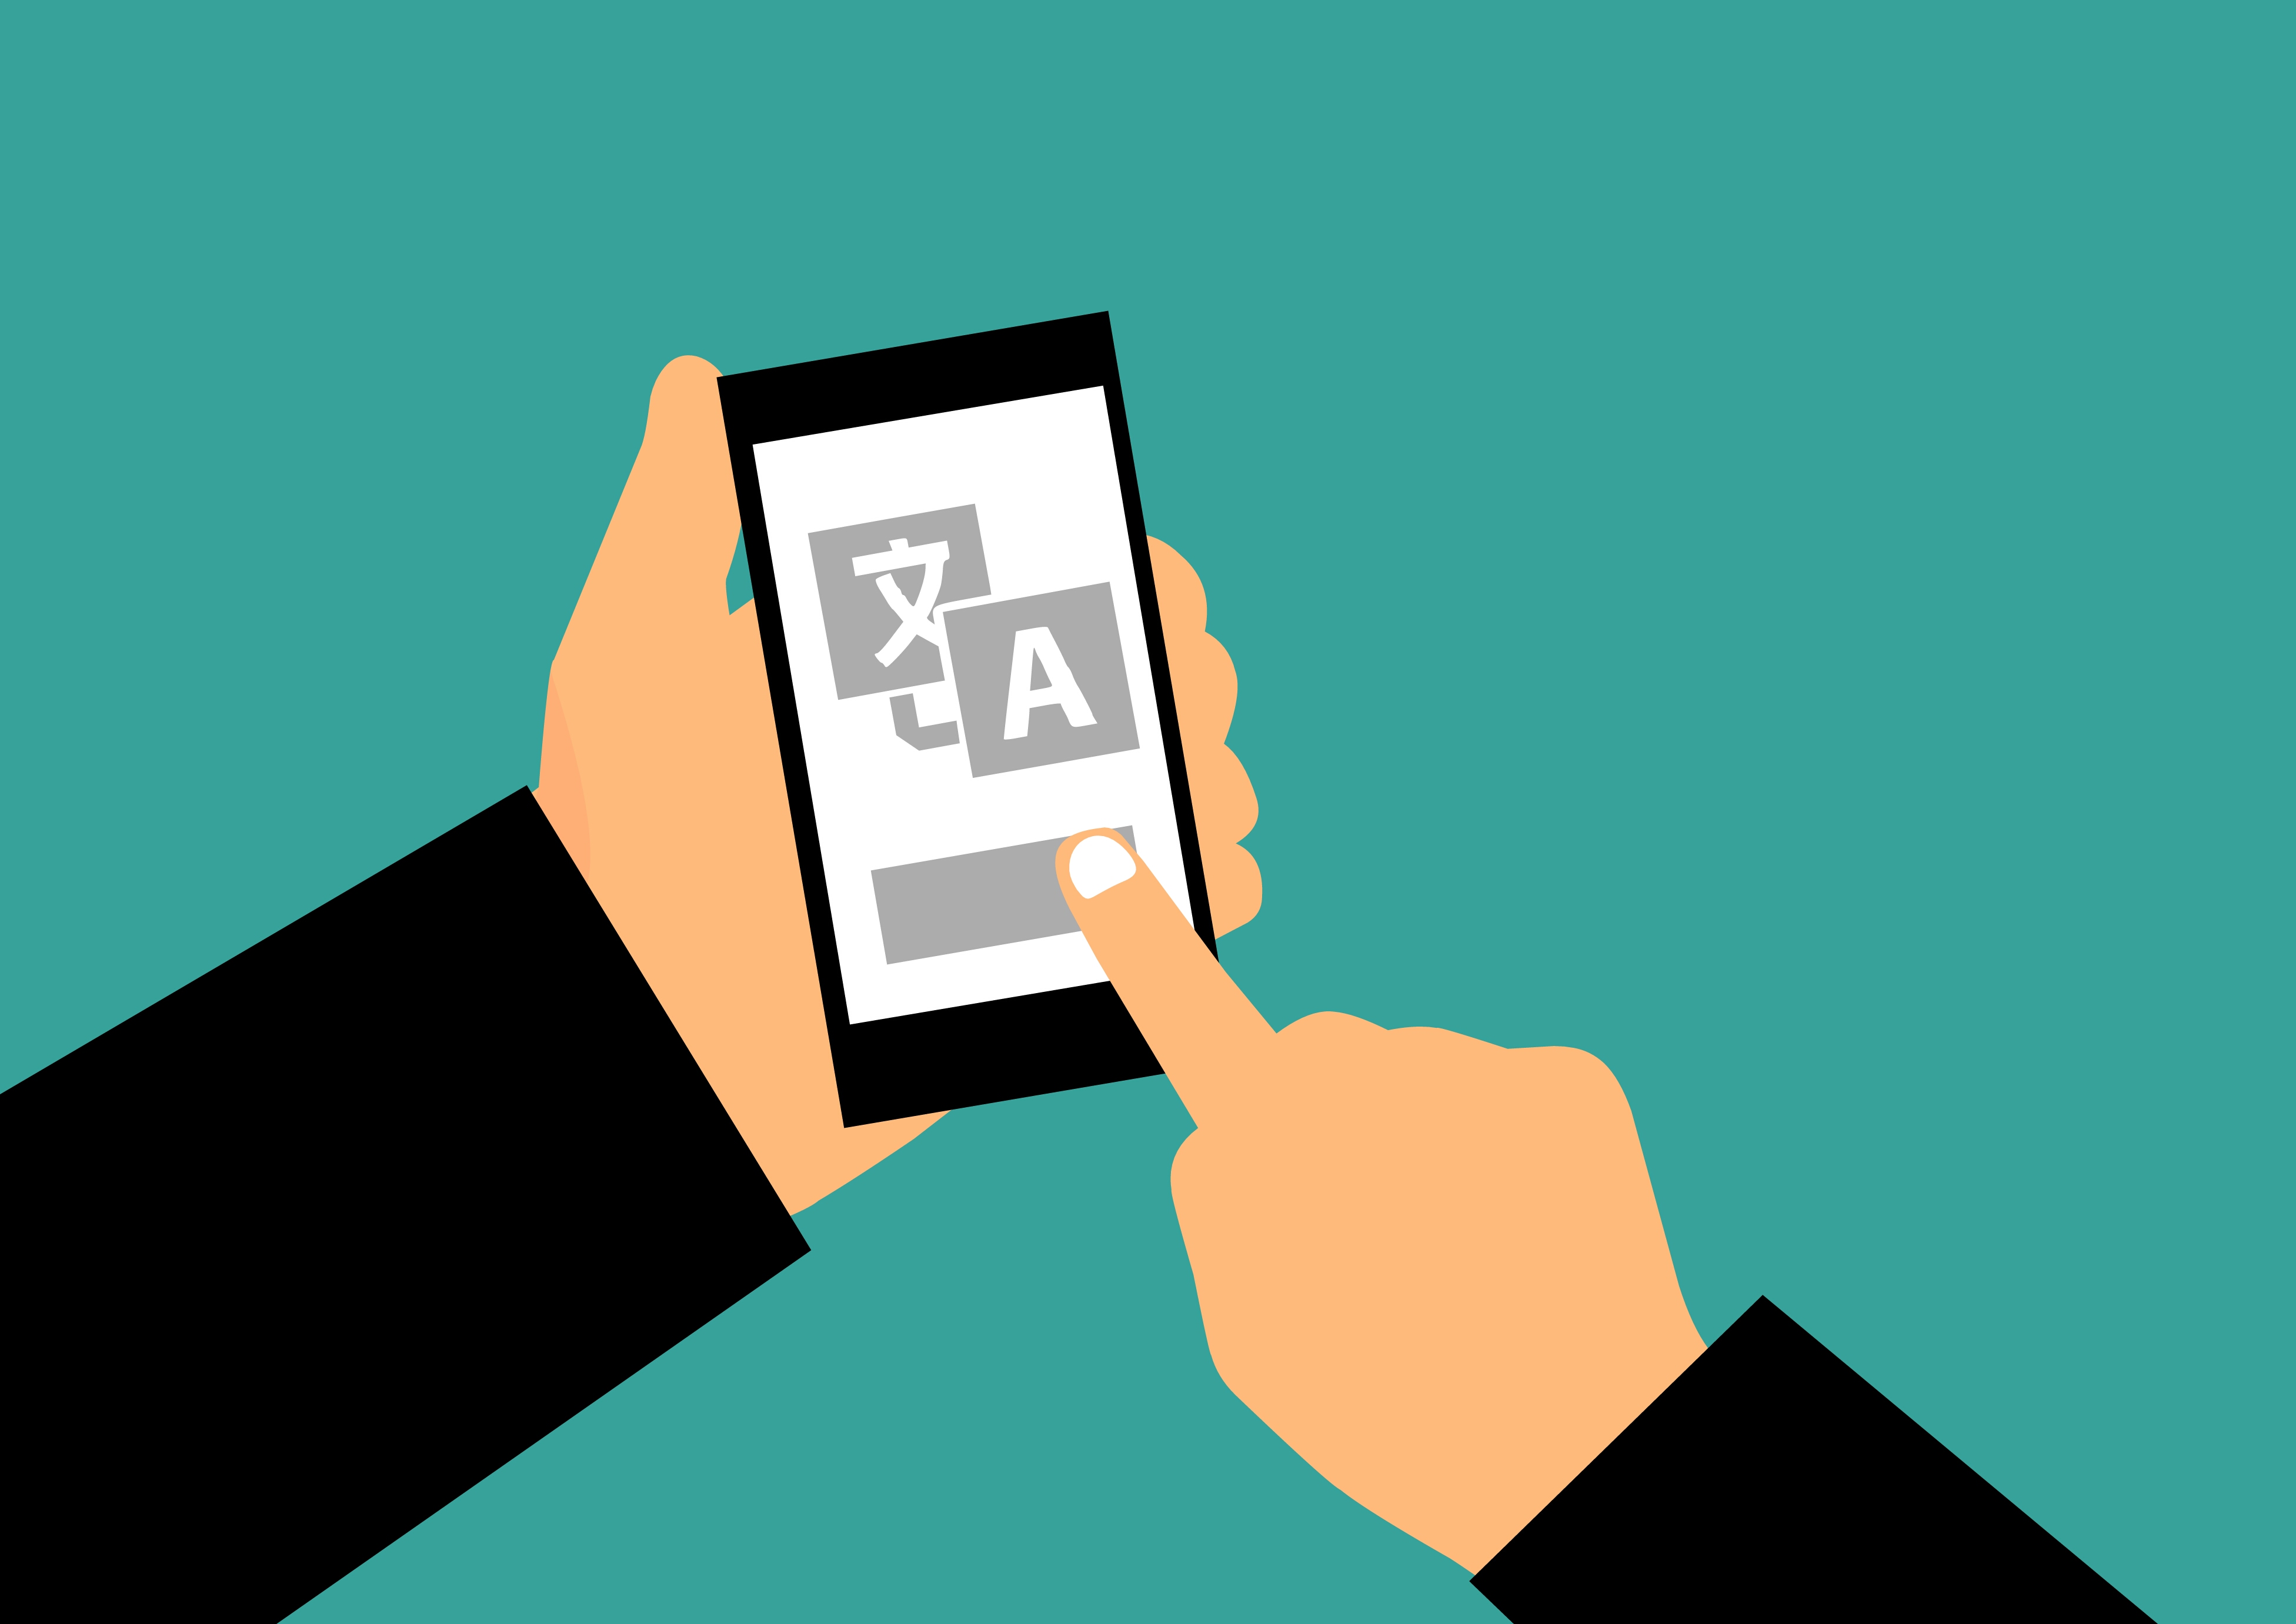
translate, translation, web, service, language, english, interpreter, multilingual, elearning, information, education, foreign, translator, inkscape, learn, browser, smartphone, hand, cartoon, product, font, communication, technology, finger, angle, brand, graphic design